Dried fruit

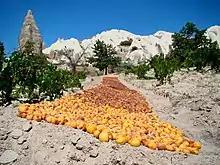
Apricots drying in the sun in a mountain-slope orchard of Turkey

This process uses sun exposure as its thermal source, combined with natural airflow. It is also a traditional drying method to reduce the moisture of fruits by spreading them under the sun. Warmer temperatures evaporate the moisture, and lower humidity allows moisture to move quickly from the fruit to the air. However, there are many disadvantages associated with it, such as the longer time required to dry, the hot climate and daylight, and risk of invasion by animals and unwanted microorganisms.